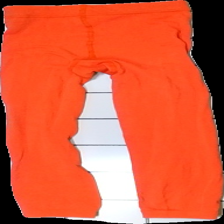
View: back
Type: Tights
Category: Ladies
Brand: Missing
Colors: Orange
Material: 100% polyester
Cut: Tight
Size: S
Season: All
Price range: <50
Recommended usage: Export